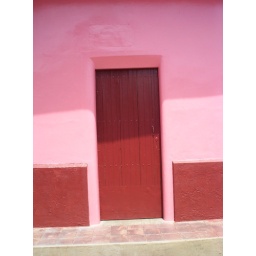
Wonderful terra cotta red against pink in the intense Nicaragua sun.